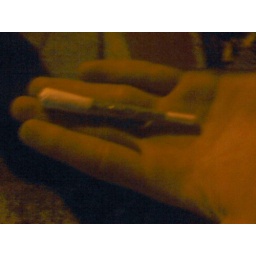
one clear paper and one zigzag in an L with 1 gram of buddski!